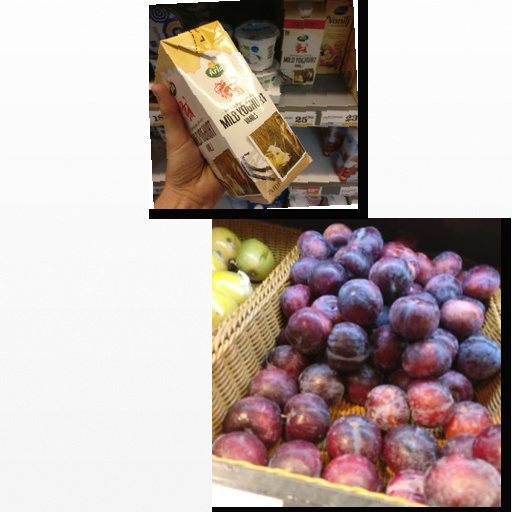
Food items: vanilla_yogurt, plum